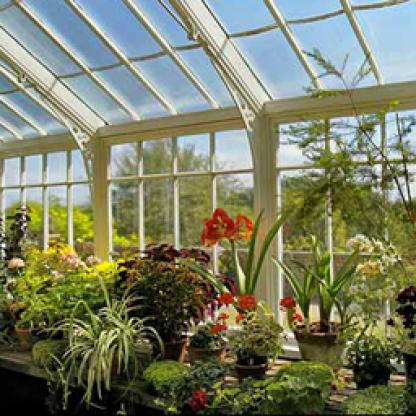
Scene: Indoor